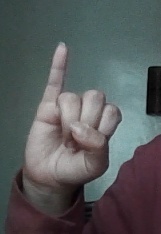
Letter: meem